Arpajon

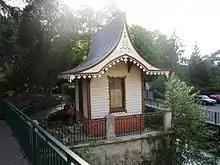
The Tonkin Pagoda

In 1851 the Martin brothers, originating from Limoges, set up a shoe factory which, in 1900, employed 450 adults and about 50 children. It was bought by "André shoes" in 1920 and closed its doors forever in 1956. In 1868 the commune built a City Hall for use instead of the feudal castle. Then, in 1889, it bought the Pagoda that was presented by Tonkin during the Universal Exhibition of Paris.